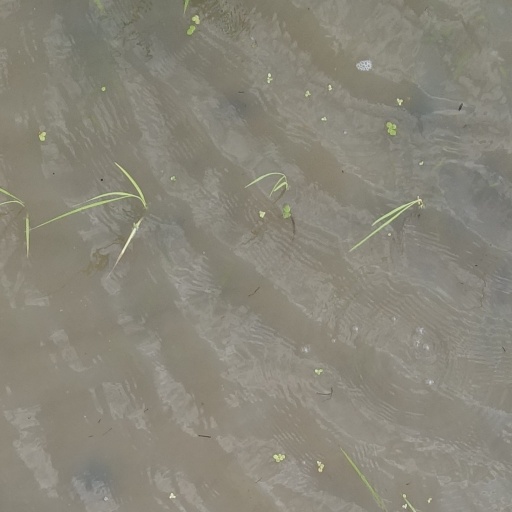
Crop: rice